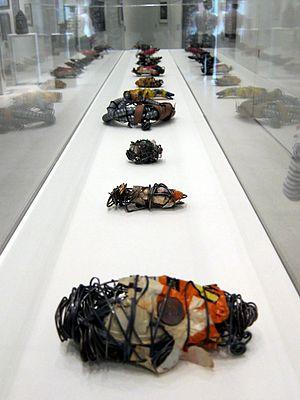
Objets du Philadelphia Wireman au LaM.
The Philadelphia Wireman est le nom qui a été donné à un artiste américain d'art brut inconnu qui a réalisé environ 1 200 petites sculptures en fil de fer. Elles ont été trouvées dans la rue, dans des sacs et des cartons, par un étudiant à Philadelphie en 1982.